Sarah Evans Barker

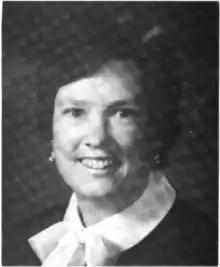

Sarah Evans Barker (born June 10, 1943) is a senior United States district judge of the United States District Court for the Southern District of Indiana.